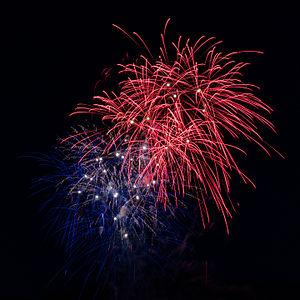
Feu d'artifice à Annecy, France.